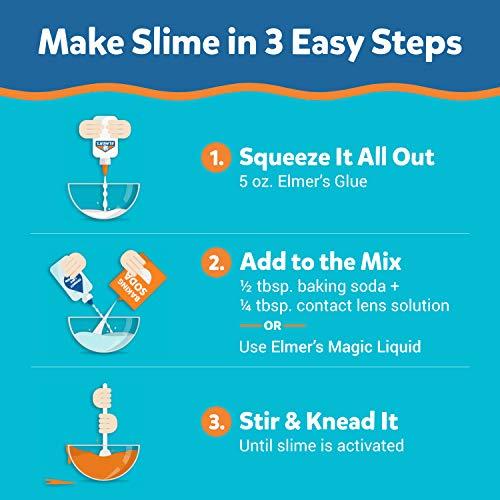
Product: Elmer's Classic Glitter Glue, 6 Ounces, Assorted Primary Colors, Set of 3 - E317
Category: Toys & Games | Novelty & Gag Toys | Slime & Putty Toys
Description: Includes: 6 ounce bottles of Yellow, Red, and Blue glitter glue.
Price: $3.44
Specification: ASIN:B008M56Z04|ShippingWeight:1.75pounds(Viewshippingratesandpolicies)|DomesticShipping:ItemcanbeshippedwithinU.S.|InternationalShipping:ThisitemcanbeshippedtoselectcountriesoutsideoftheU.S.LearnMore|DateFirstAvailable:June19,2012